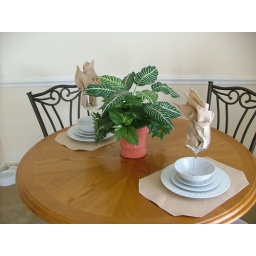
Our kitchen table all set for us when we walked in the door.